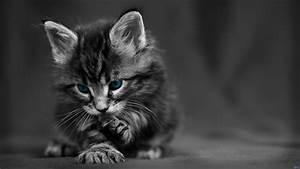
cat